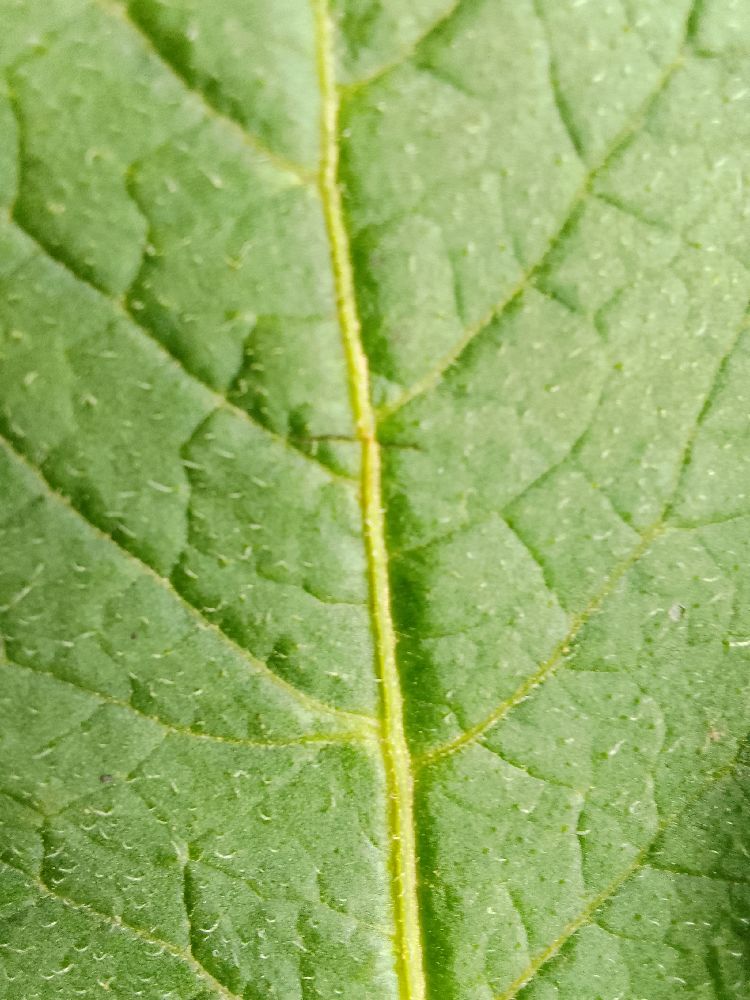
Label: Healthy